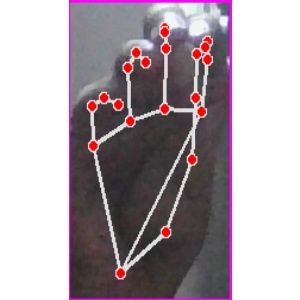
अक्षर: ङ